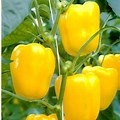
Label: capsicum